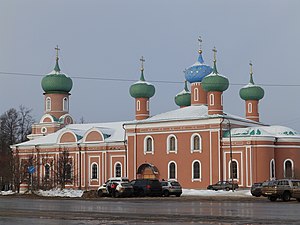
Tikhvin
Tikhvin er en by i Leningrad oblast i Rusland. Den ligger 200 km øst for Sankt Petersborg og har 58.136 indbyggere.